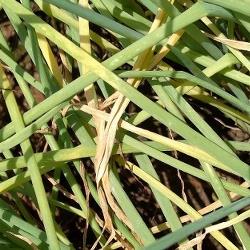
Crop: Onion
Condition: fusarium-d